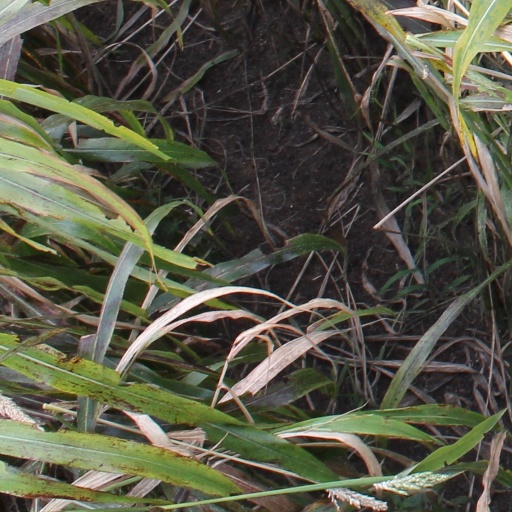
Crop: sorghum